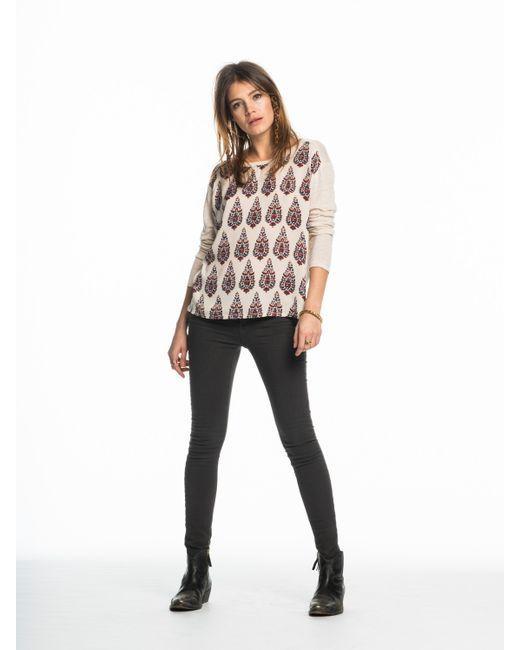
beige bedrucktes lässiges Oberteil mit langen Ärmeln